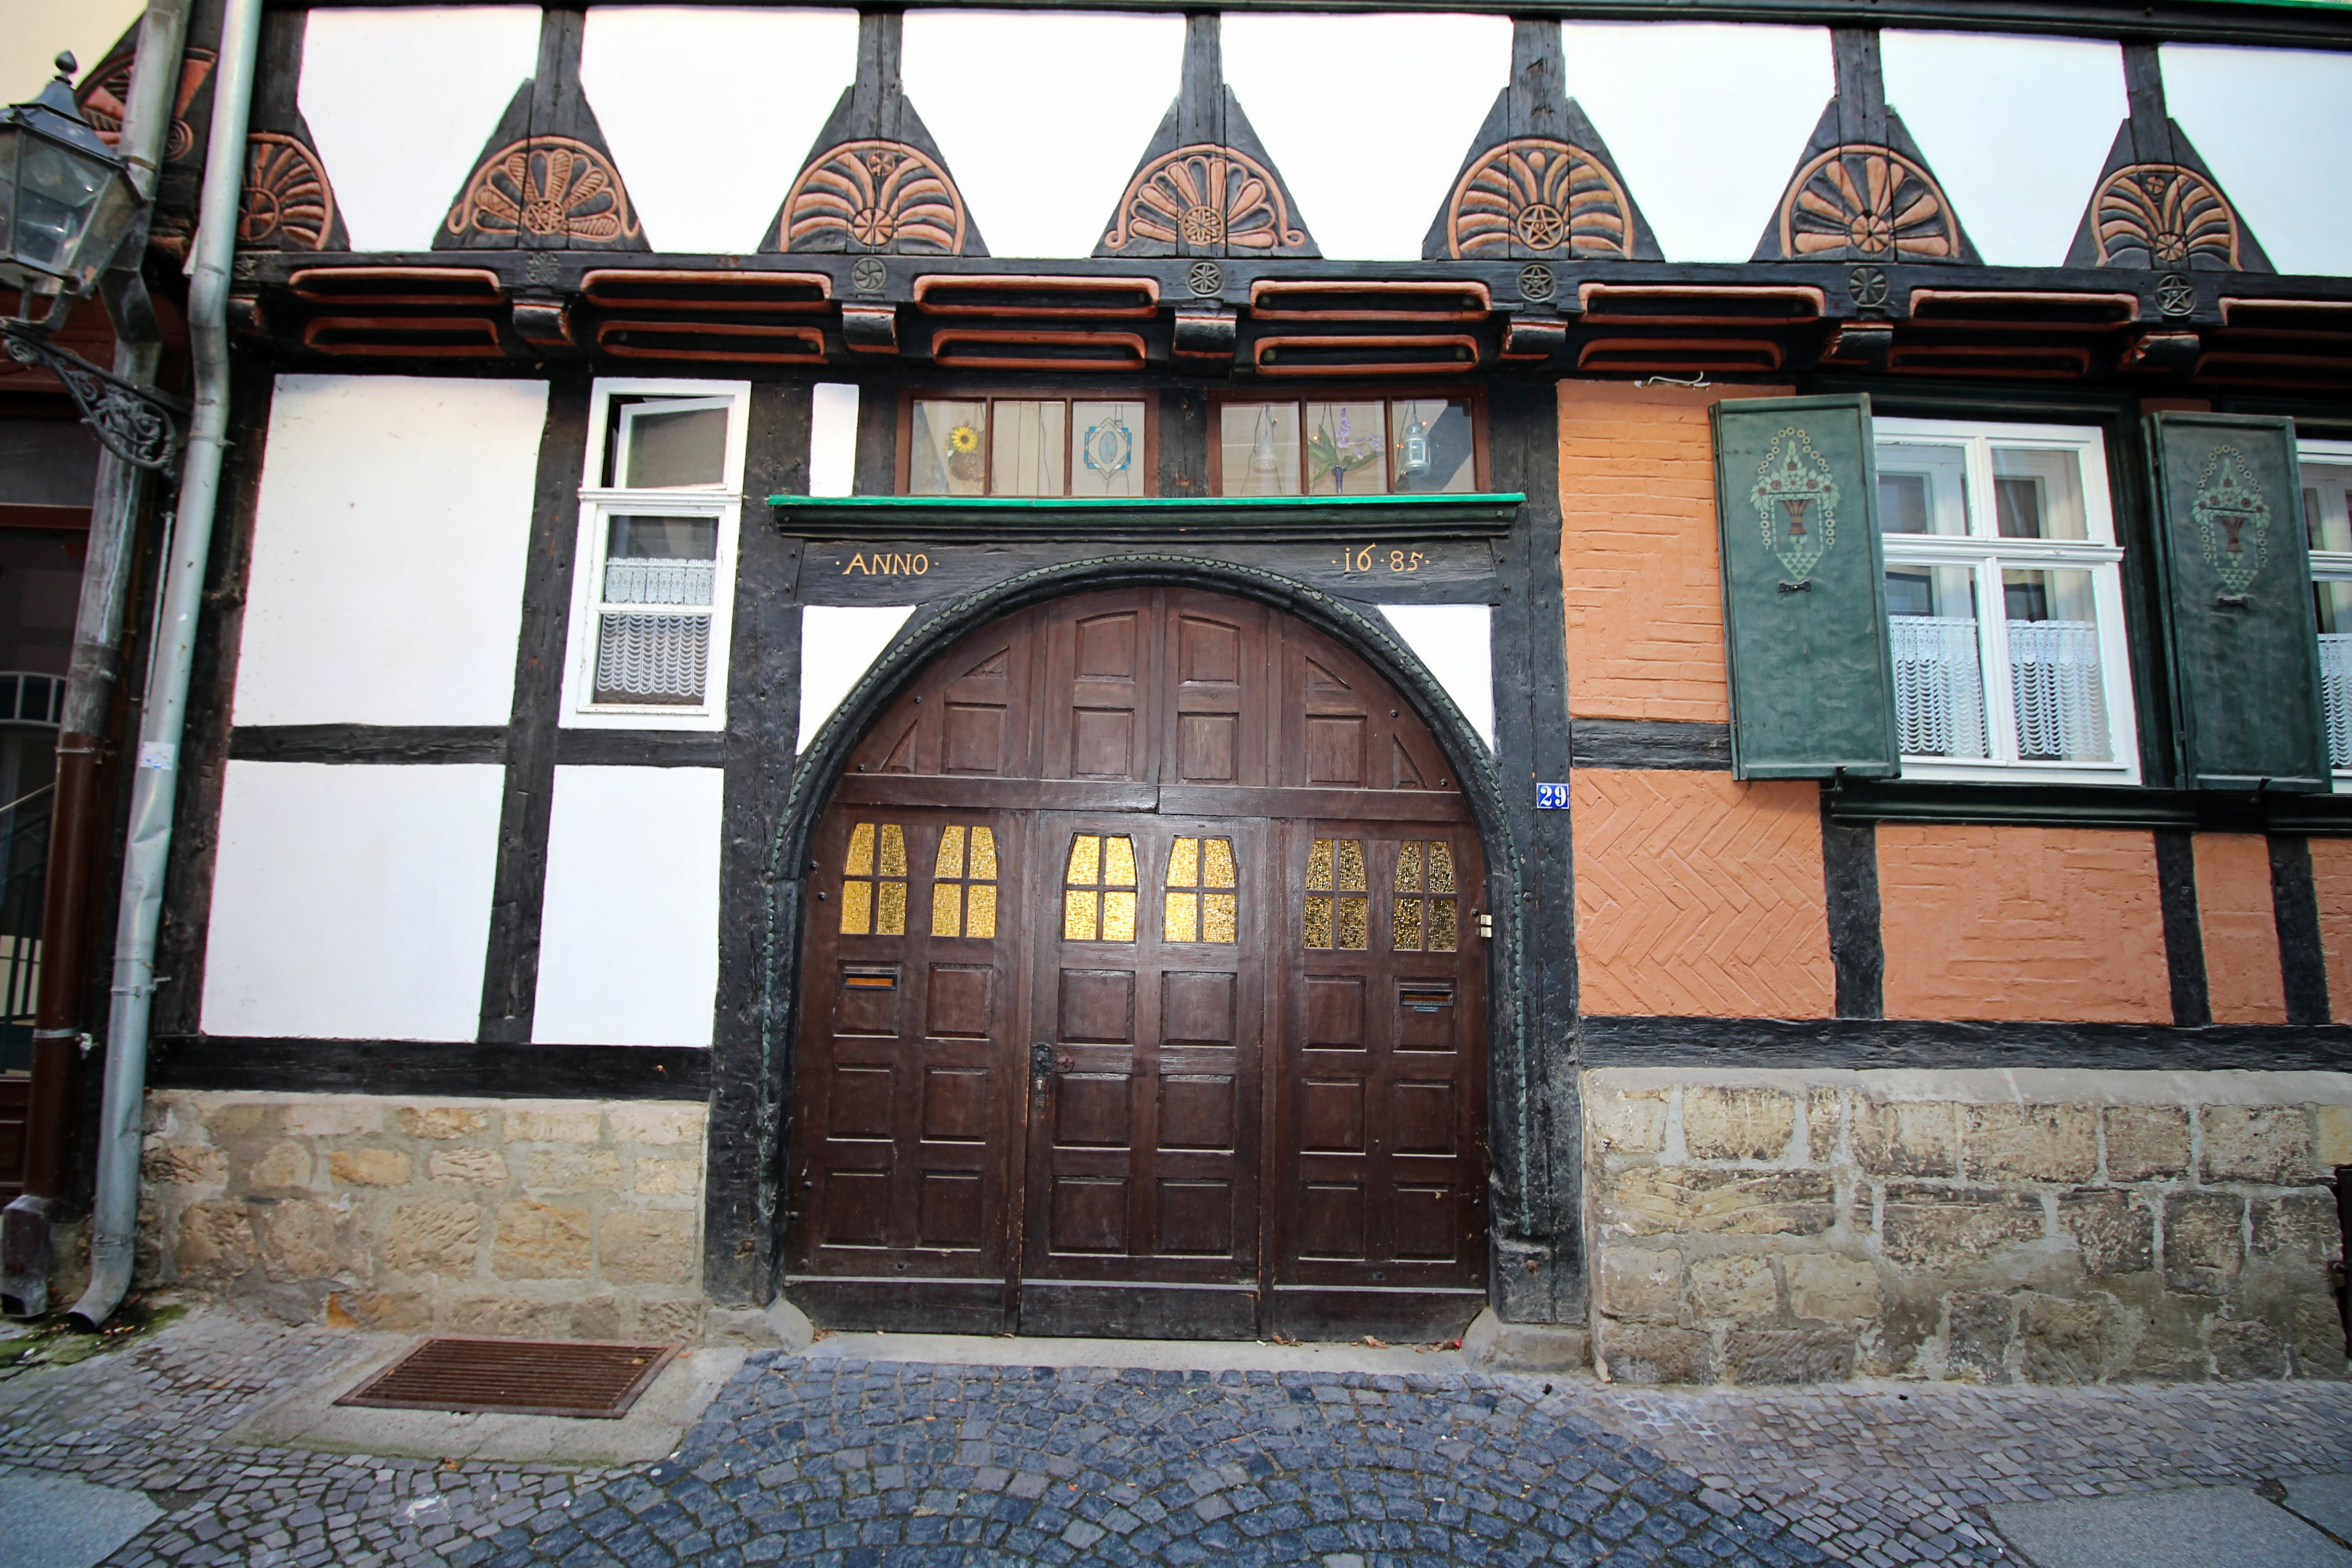
architecture, house, window, building, home, arch, facade, property, door, wooden door, synagogue, tourist attraction, estate, middle ages, quedlinburg, truss, housewife, urban area